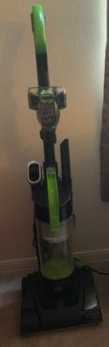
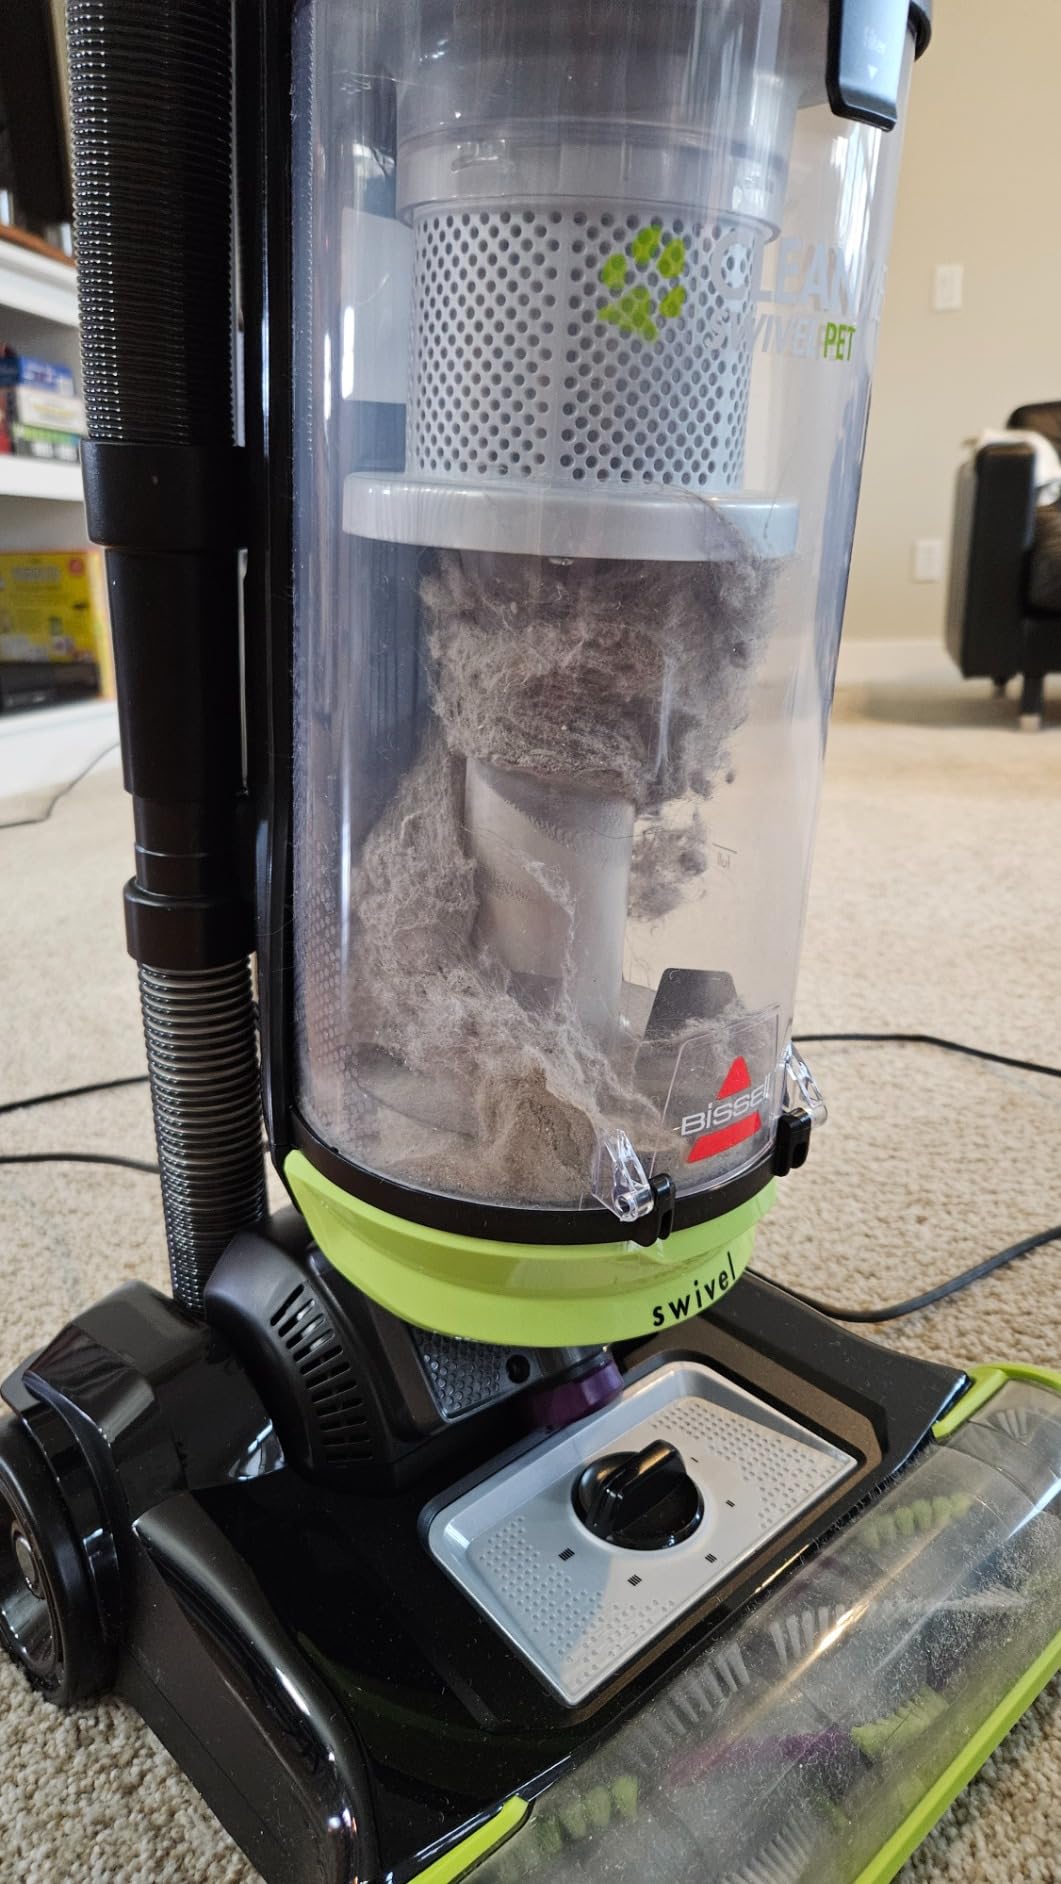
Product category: items_vacuum
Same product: no